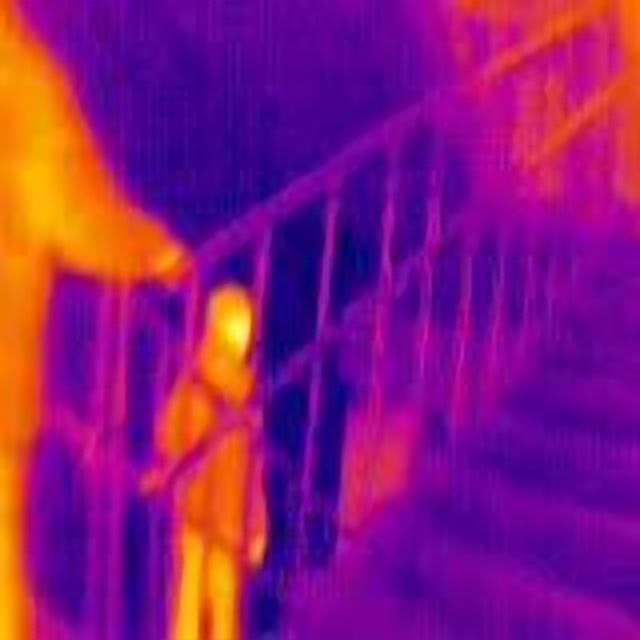
Detected objects:
label: person
label: person